George Makepeace Towle

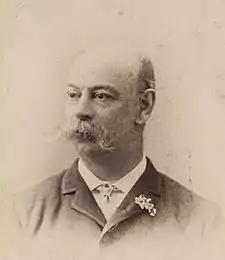
George Makepeace Towle; from the State Library of Massachusetts

George Makepeace Towle (August 27, 1841 – August 9, 1893) was an American lawyer, politician, and author. He is best known for his translations of Jules Verne's works, in particular his 1873 translation of "Around the World in Eighty Days".